Charlie Bennett

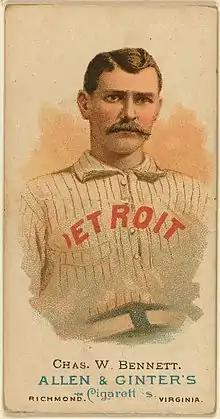

Charles Wesley Bennett (November 21, 1854 – February 24, 1927) was an American professional baseball player from 1875 or 1876 through the 1893 season. He played 15 years in Major League Baseball, principally as a catcher, with the Milwaukee Grays (49 games, 1878), Worcester Ruby Legs (51 games, 1880), Detroit Wolverines (625 games, 1881–1888) and Boston Beaneaters (337 games, 1889–1893). He played on four pennant-winning teams, one in Detroit and three in Boston, and is one of only two players (the other being Ned Hanlon) to play with the Detroit Wolverines during all eight seasons of the club's existence.